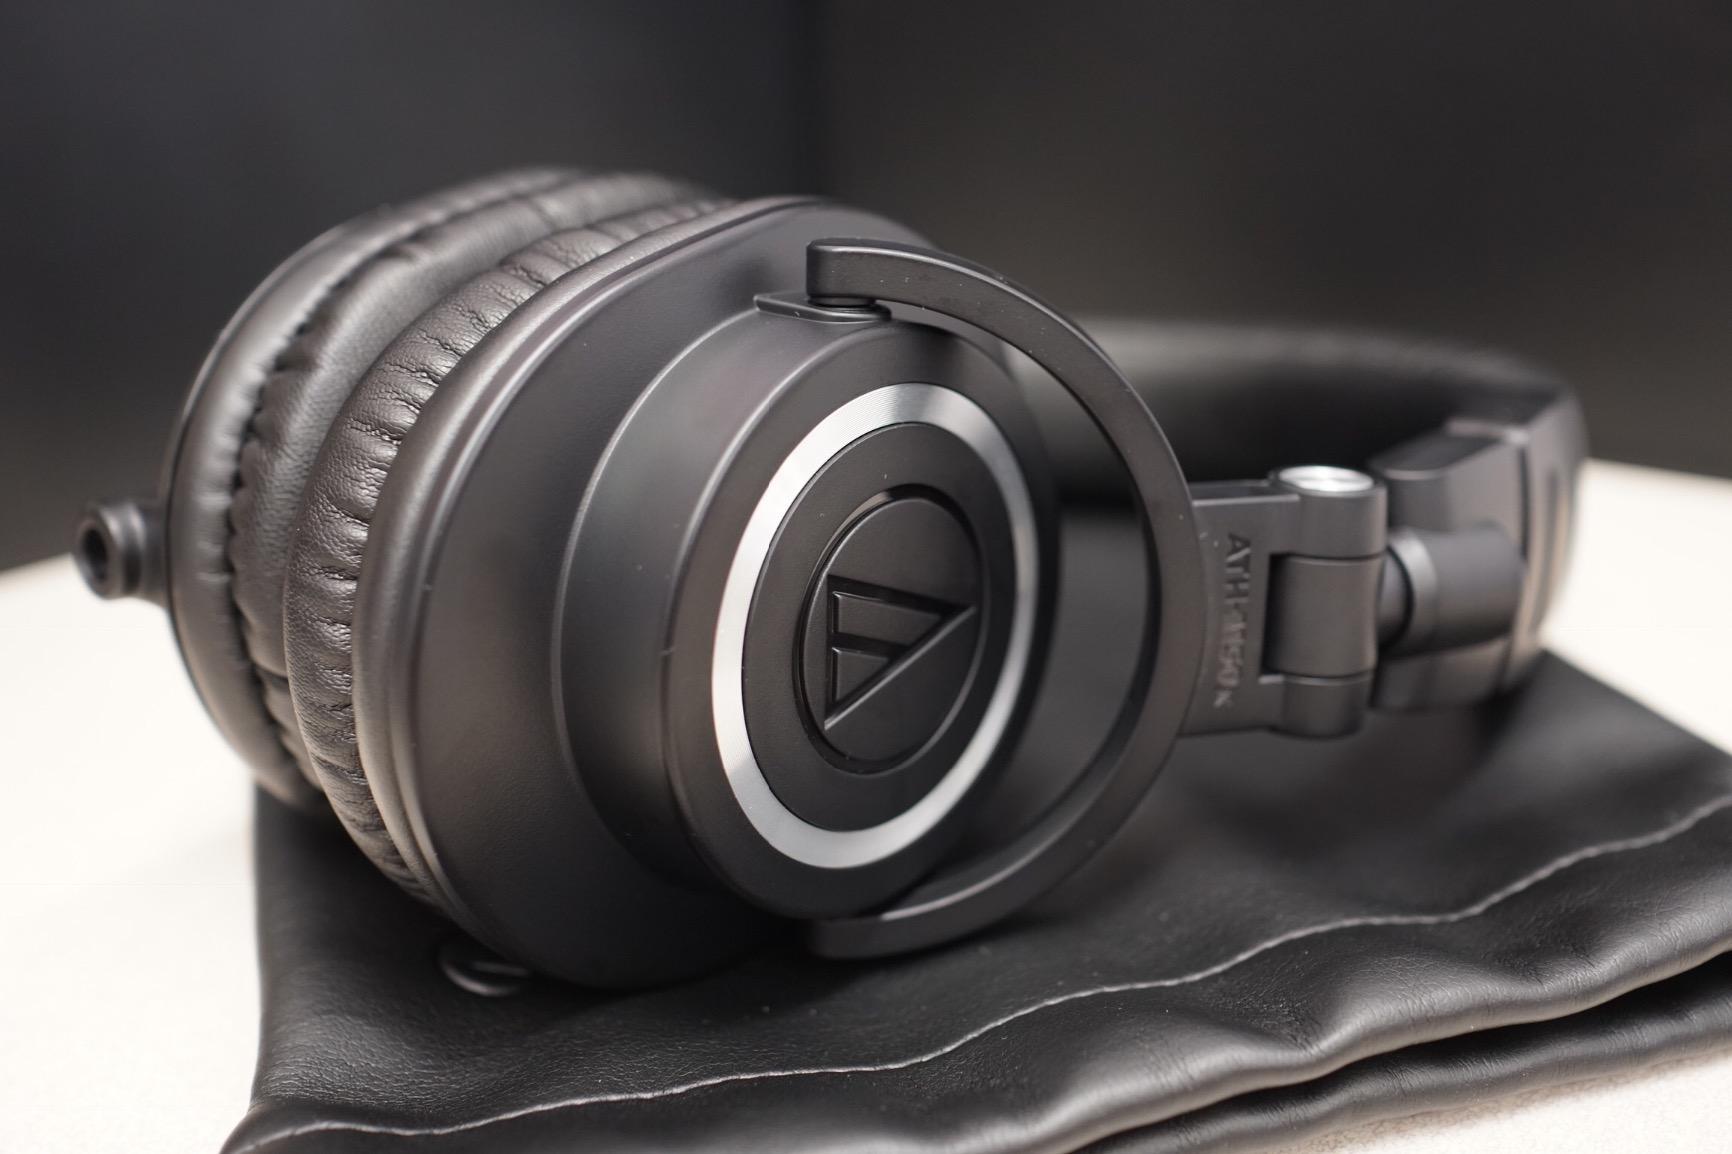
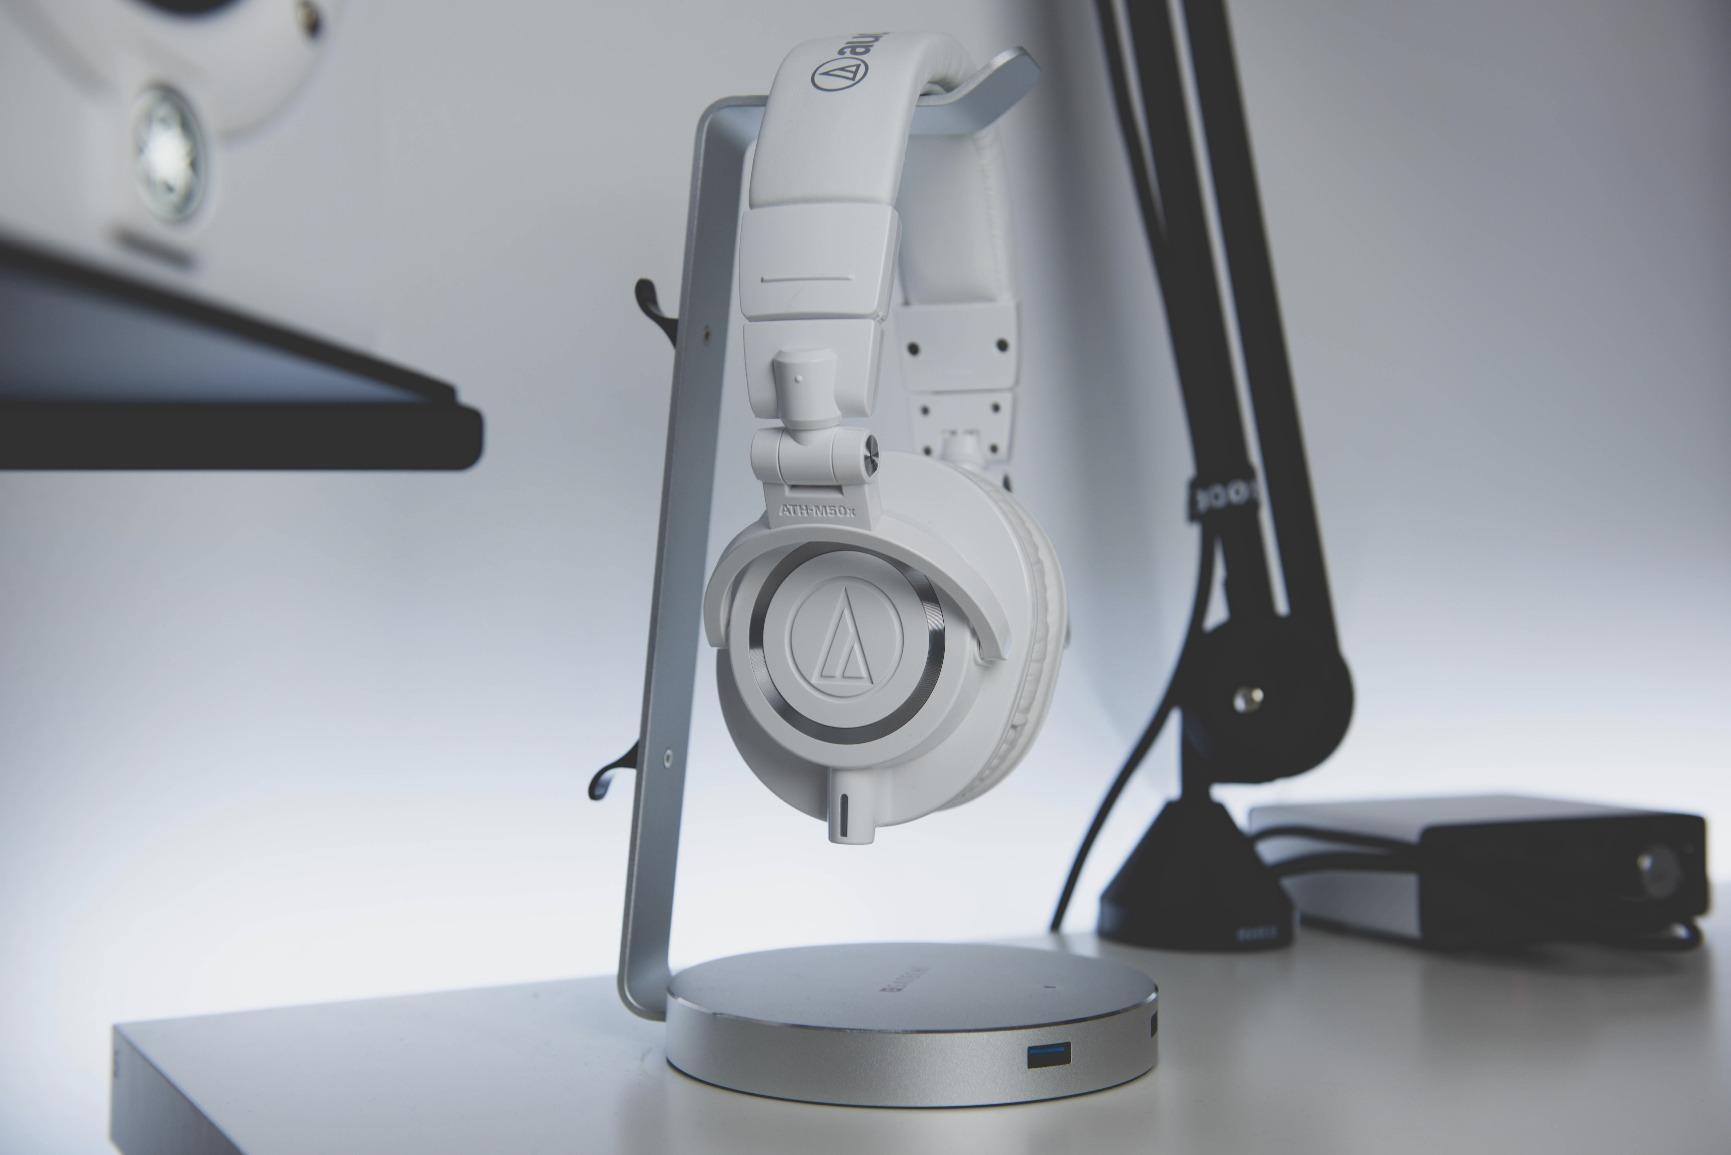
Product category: headphones
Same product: no